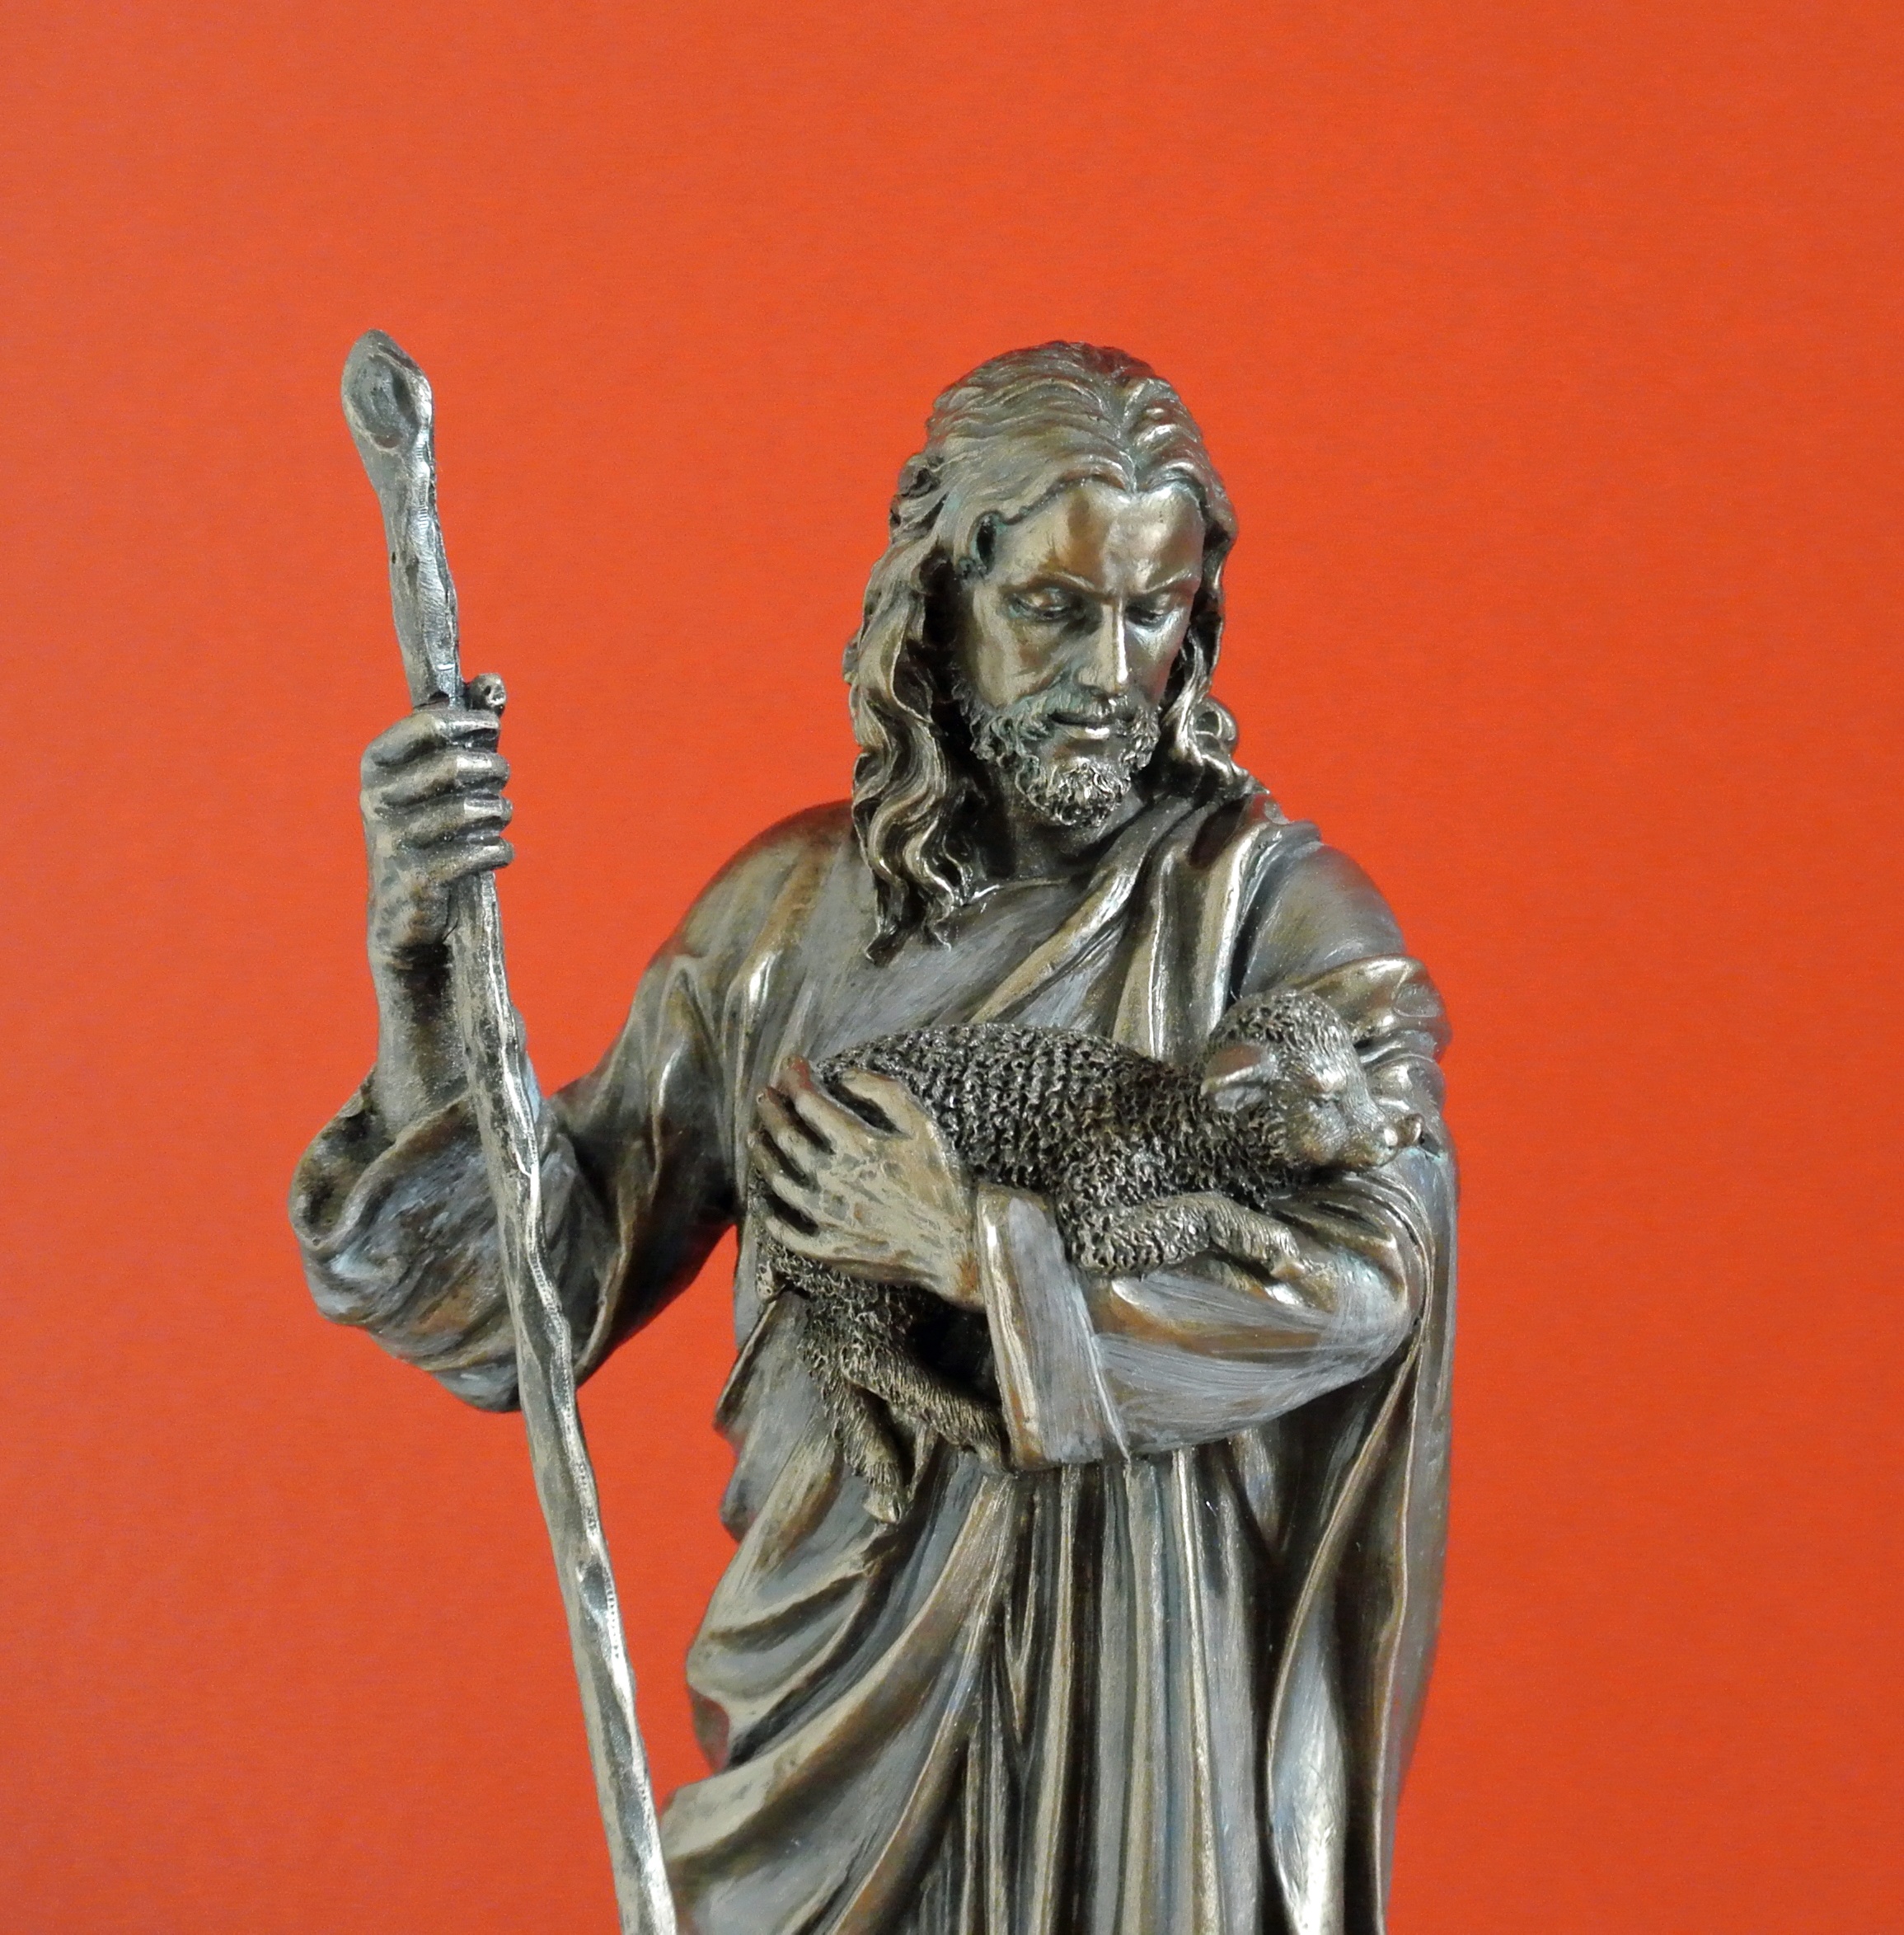
monument, statue, religion, christian, material, sculpture, religious, art, jesus, christianity, bronze, holy, sacred, biblical, belief, bronze sculpture, classical sculpture